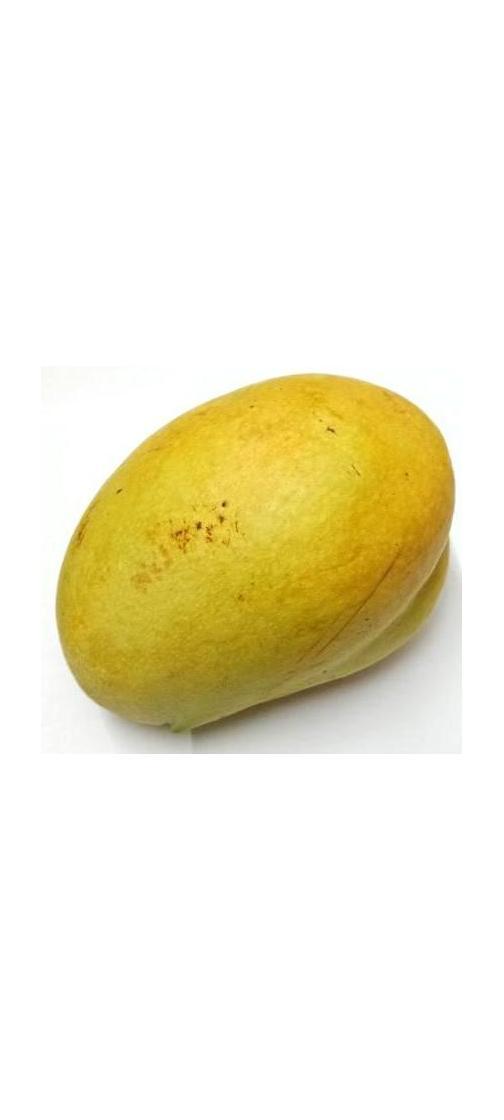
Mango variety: Bari-11